Test tube rack

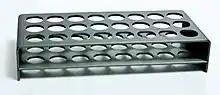
Test Tube Rack

Test tube racks are laboratory equipment used to hold upright multiple test tubes at the same time. They are most commonly used when various different solutions are needed to work with simultaneously, for safety reasons, for safe storage of test tubes, and to ease the transport of multiple tubes. Test tube racks also ease the organization of test tubes and provide support for the test tubes being worked with.